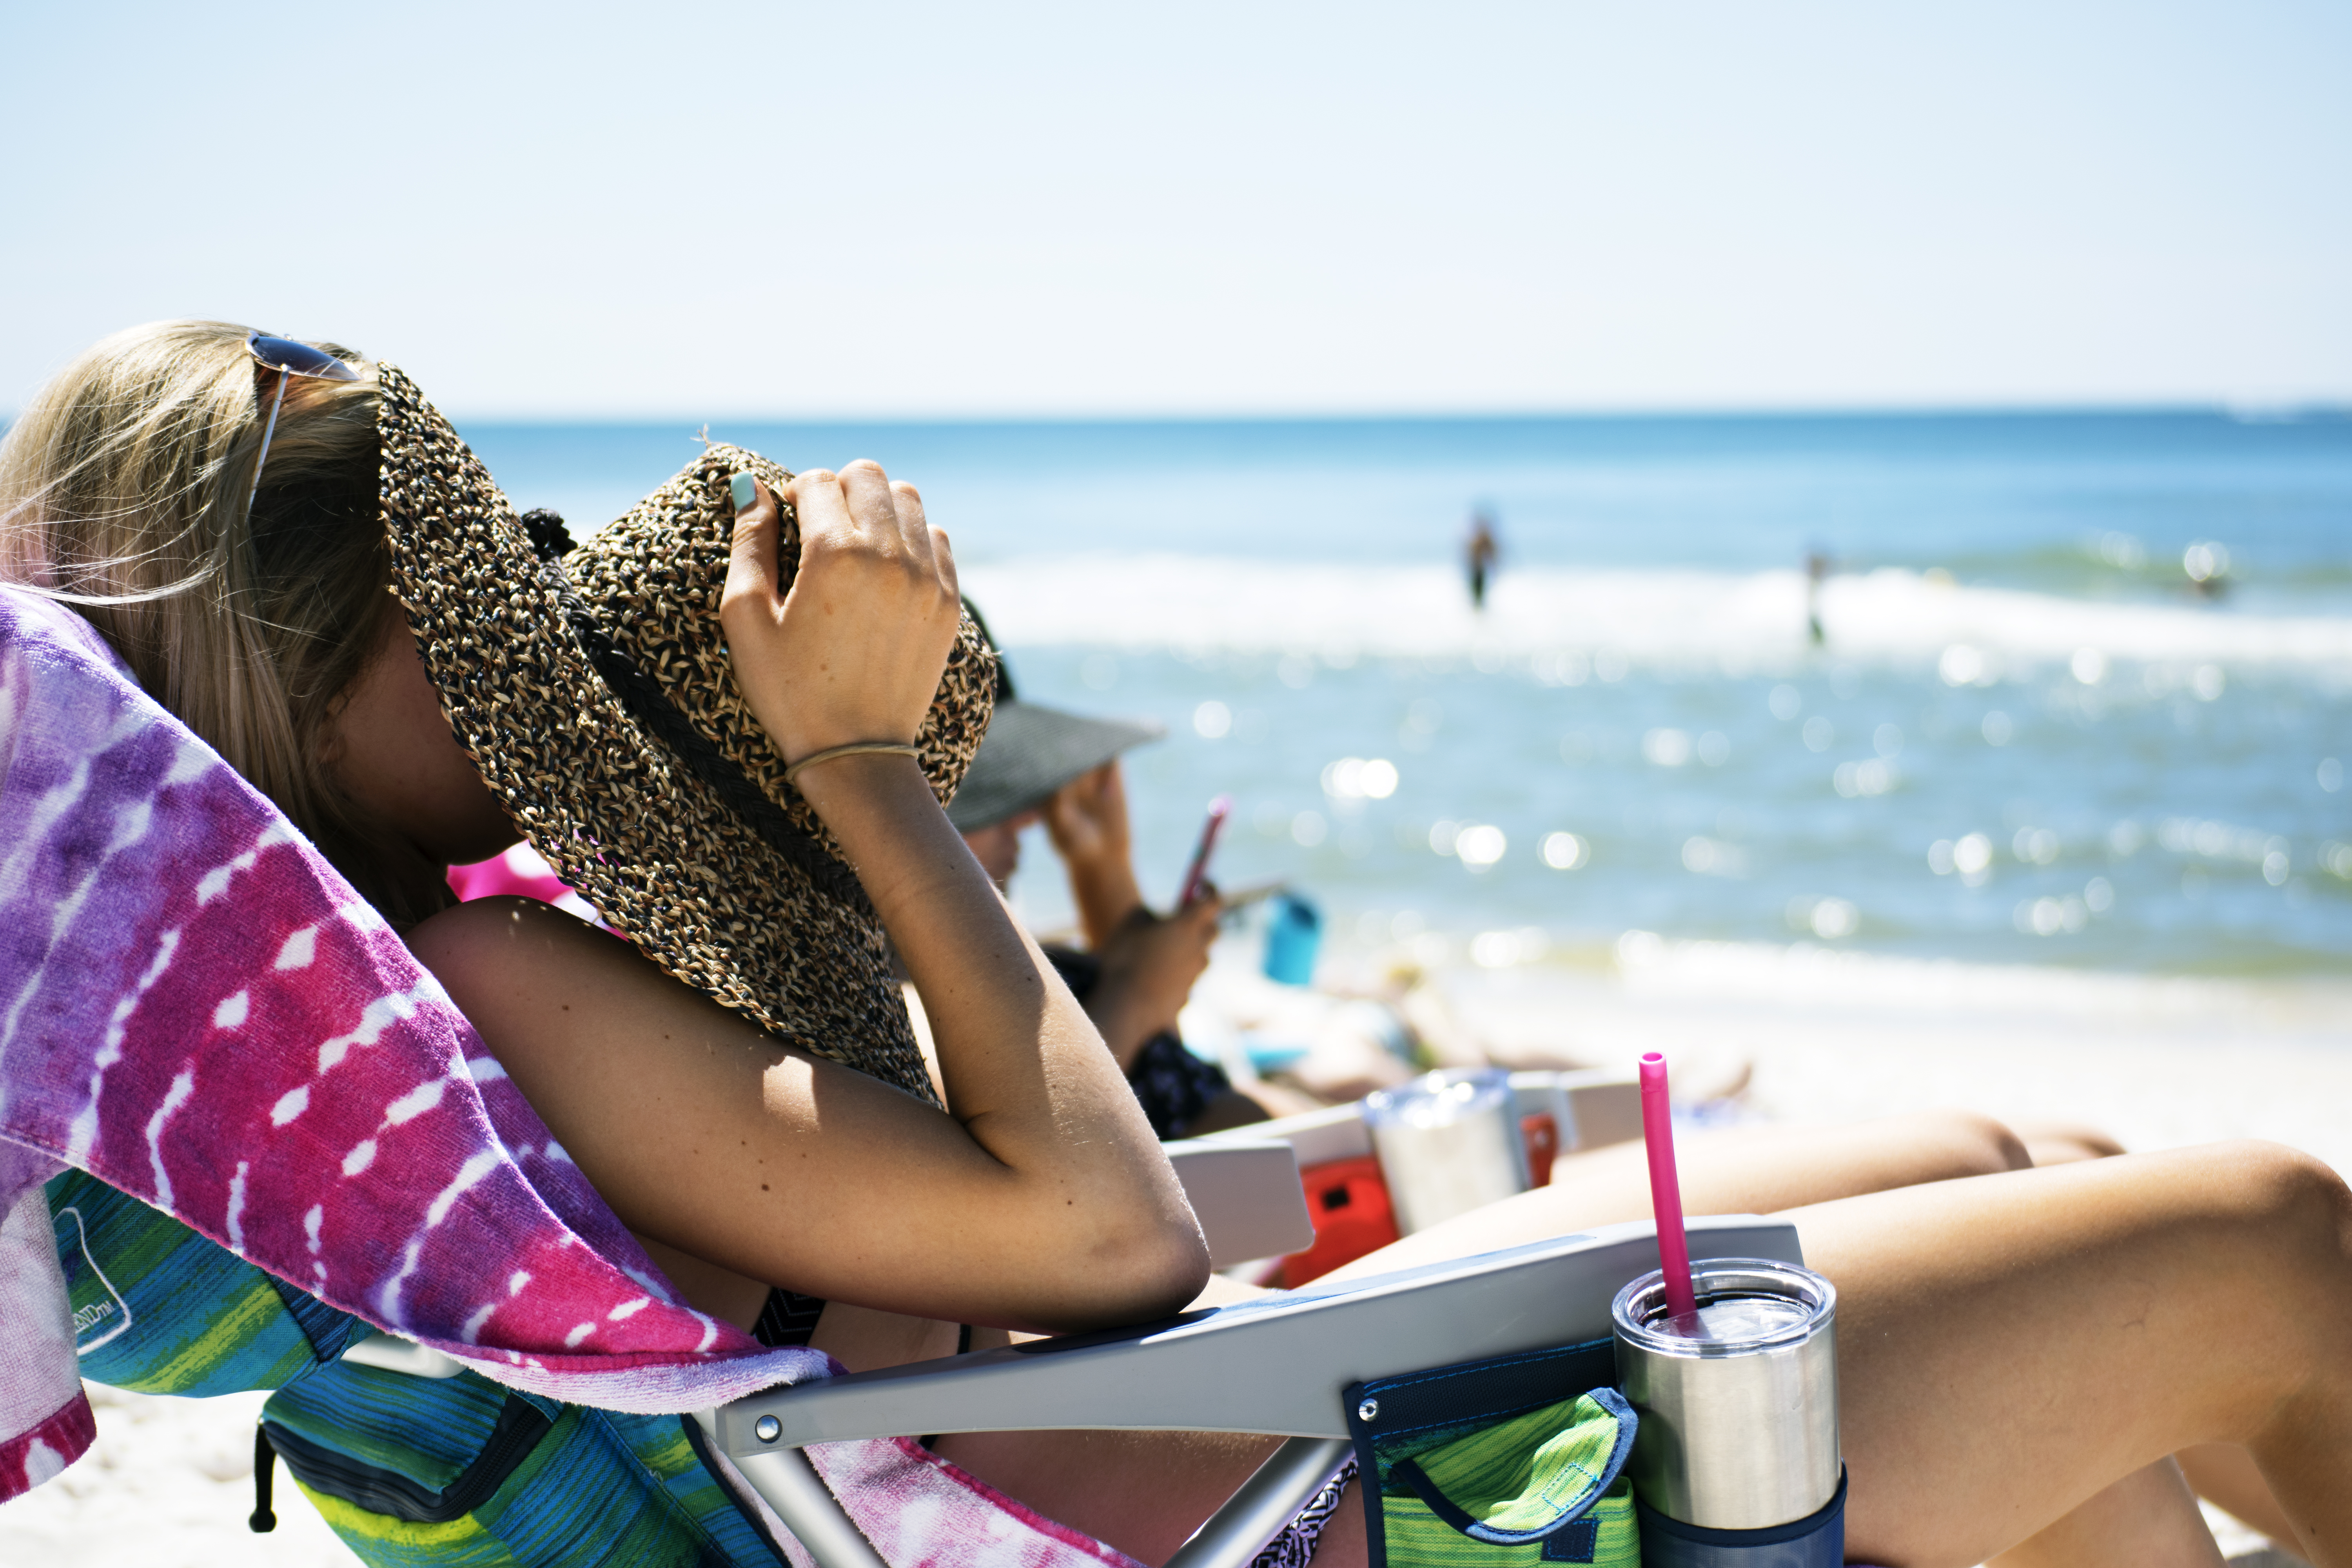
beach, ocean, vacation, leg, sunbathing, model, color, lady, leisure, sunny, fun, relaxation, beauty, weekend, photo shoot, sun tanning